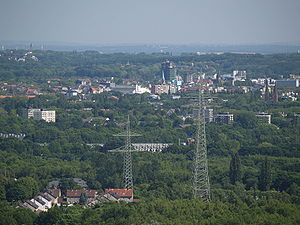
Herne
Udsigt over Hernes centrum
Herne er en by i Tyskland i delstaten Nordrhein-Westfalen med omkring 156.774 indbyggere. Byen ligger i Ruhrområdet ved floden Emscher midt mellem byerne Bochum og Gelsenkirchen.